Carswell Air Force Base

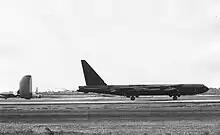
Boeing B-52D-30-BW AF Serial No. 56-0660 at Andersen Air Force Base, Guam, on 5 April 1966

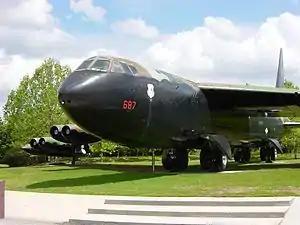
Boeing B-52D-40-BW Stratofortress AF Serial No. 56-0687 on display at the B-52 Memorial Park, Orlando International Airport, Florida. This aircraft was flown to Orlando from Carswell for display at the former McCoy AFB, now Orlando International Airport, when the B-52D was being phased out of the SAC inventory in 1984.

On 13 April 1965, the 7 BW deployed its forces to Andersen Air Force Base, Guam to support SAC combat operations in Southeast Asia. Most of the wing's bombers and tankers, along with aircrews and some support personnel, were deployed. At Andersen AFB, the wing flew more than 1,300 missions over Vietnam and returned to Carswell in December 1965.